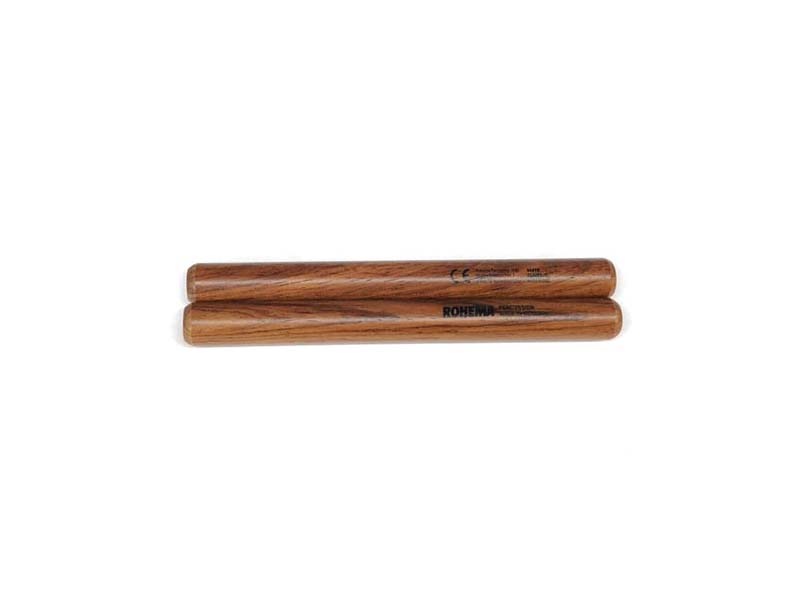
ROHEMA  クラベス #61419
小さくかわいい!ミニクラベス。 ミニクラベスです。 通常サイズのクラベスよりもかなり小ぶりで、クラベスというより“スティック”といった印象です。 小さいながらも、ローズウッド特有の甲高い音色が特徴で、ピッチも高めです。 細く小さいため、鳴らすポイントが狭くなります。 ●サイズ:直径約1.5cm×全長約15cm ●素材:ローズウッド ※木製品のため木目やサウンド等、若干の個体差があります。 ※ロゴ印刷は予告なく変更となる場合がございます。 あらかじめご了承ください。 関連商品 ・ var elm=$('#rec1');var comment=elm.contents().filter(function(){return this.nodeType === document.COMMENT_NODE;});comment.each(function(i, elm){$('#rec1').text(elm.data);}); ・ var elm=$('#rec2');var comment=elm.contents().filter(function(){return this.nodeType === document.COMMENT_NODE;});comment.each(function(i, elm){$('#rec2').text(elm.data);}); ・ var elm=$('#rec3');var comment=elm.contents().filter(function(){return this.nodeType === document.COMMENT_NODE;});comment.each(function(i, elm){$('#rec3').text(elm.data);}); ・ var elm=$('#rec4');var comment=elm.contents().filter(function(){return this.nodeType === document.COMMENT_NODE;});comment.each(function(i, elm){$('#rec4').text(elm.data);});
Brand: ROHEMA(ロヘマ)
Category: Arts & Entertainment > Hobbies & Creative Arts > Musical Instruments > Percussion > Hand Percussion > Claves & Castanets > Claves